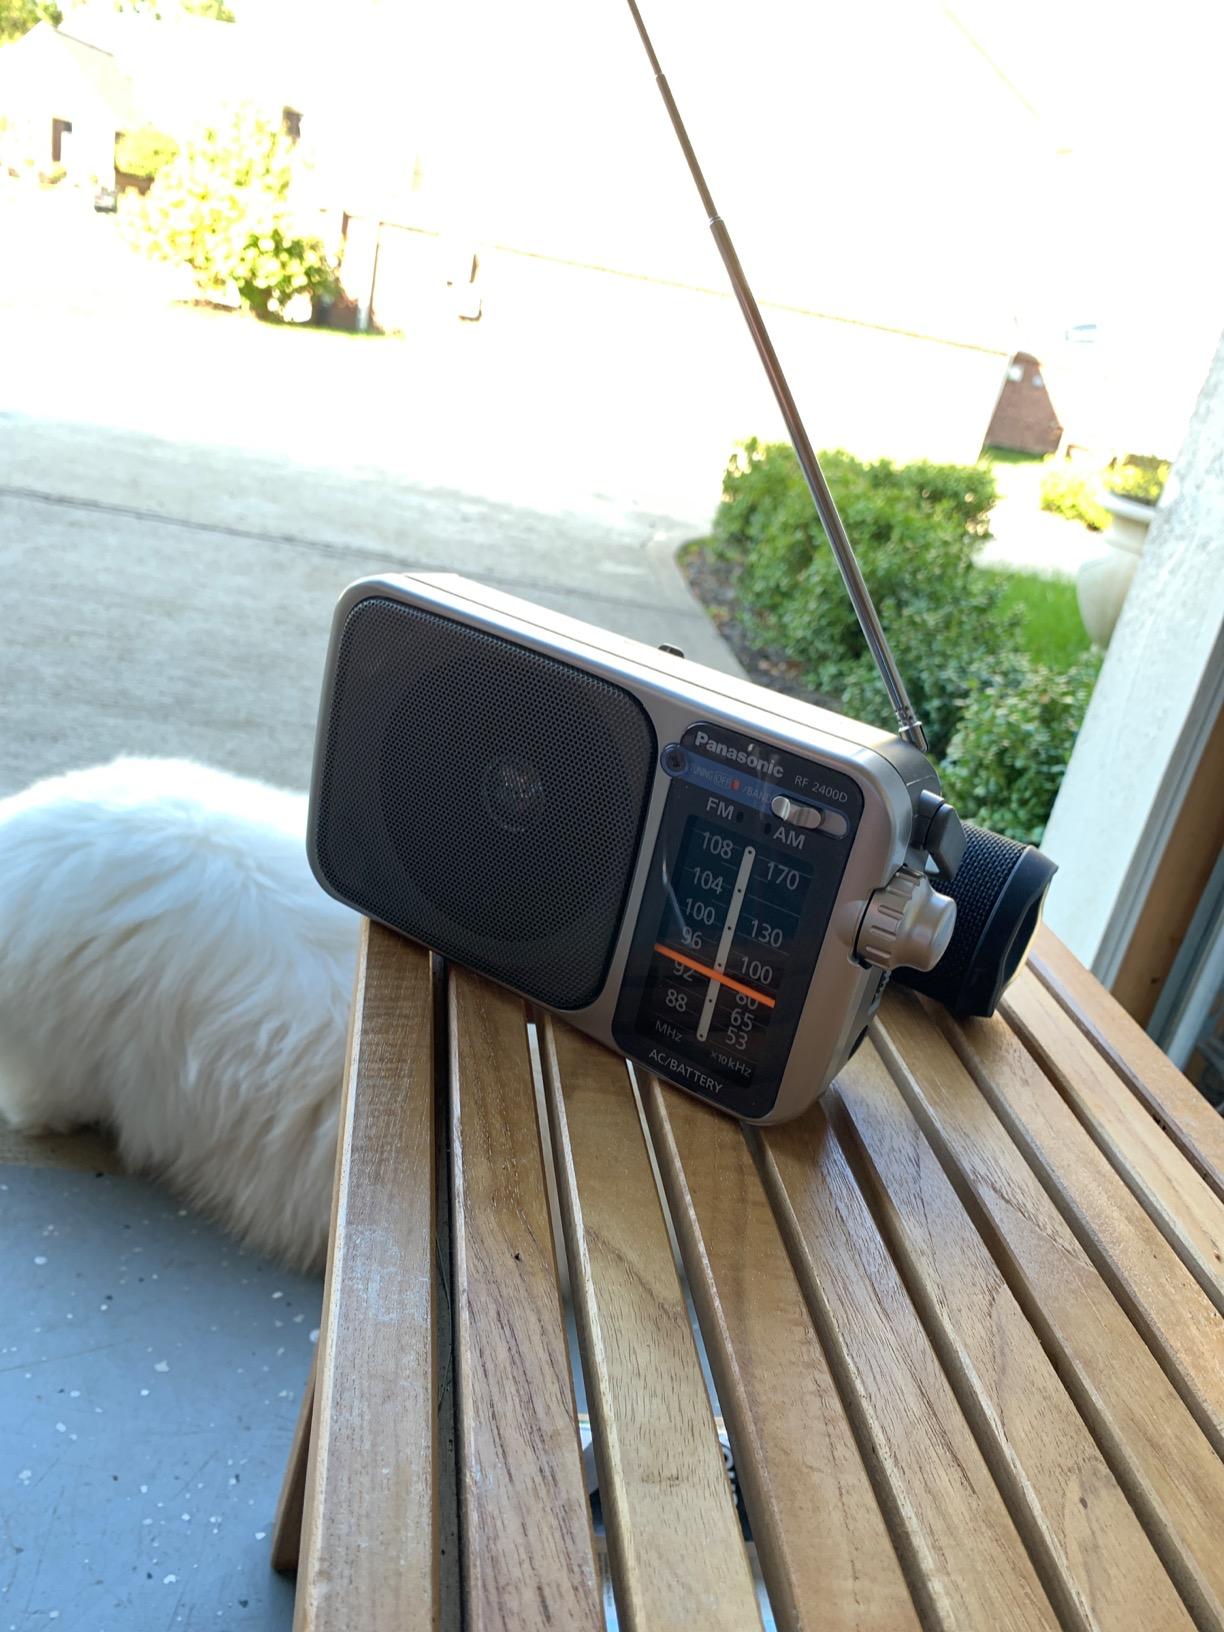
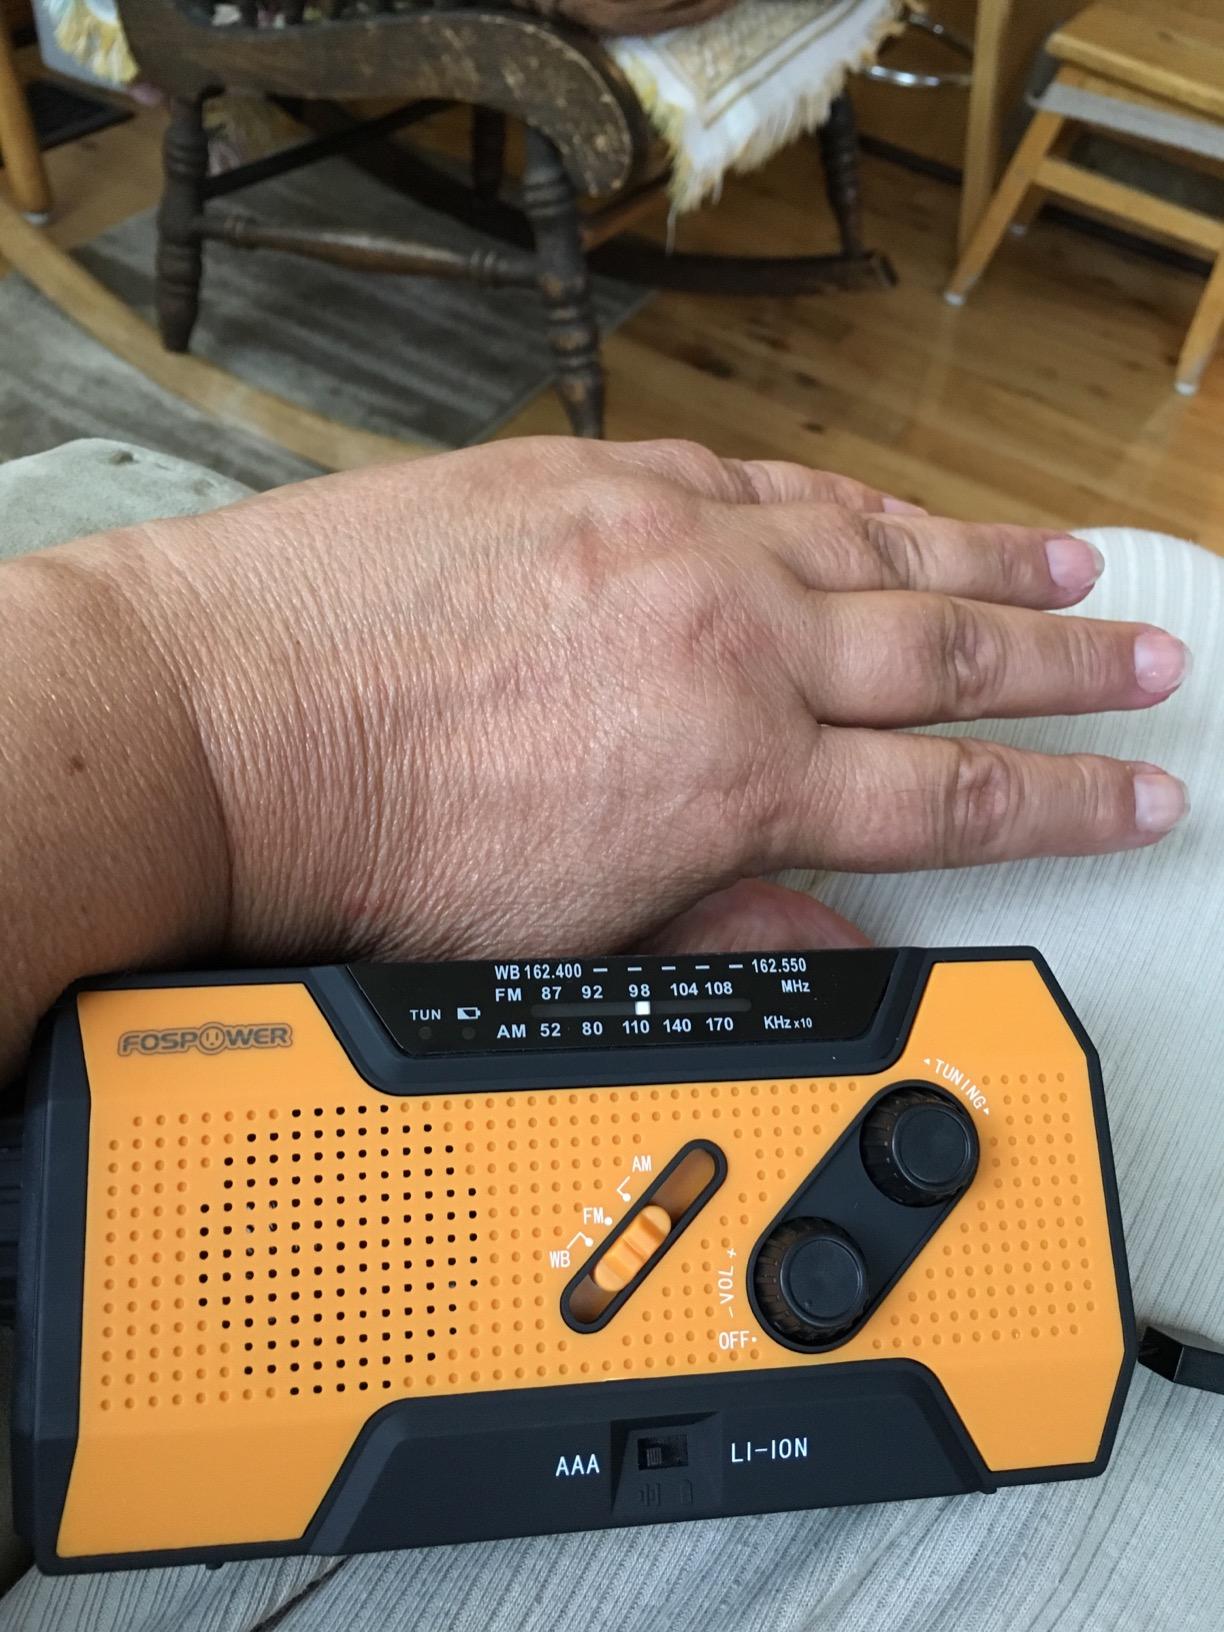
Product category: radio
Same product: no